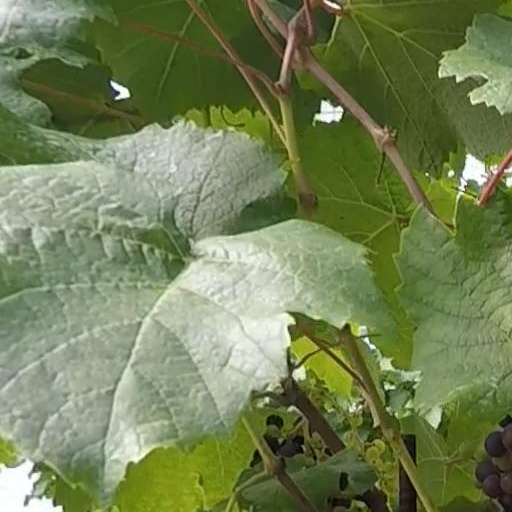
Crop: grape